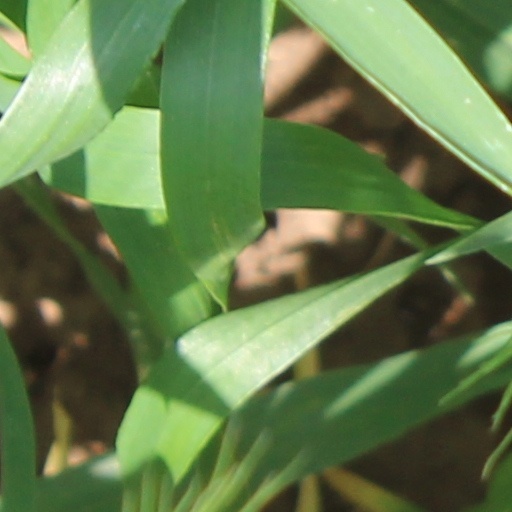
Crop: wheat